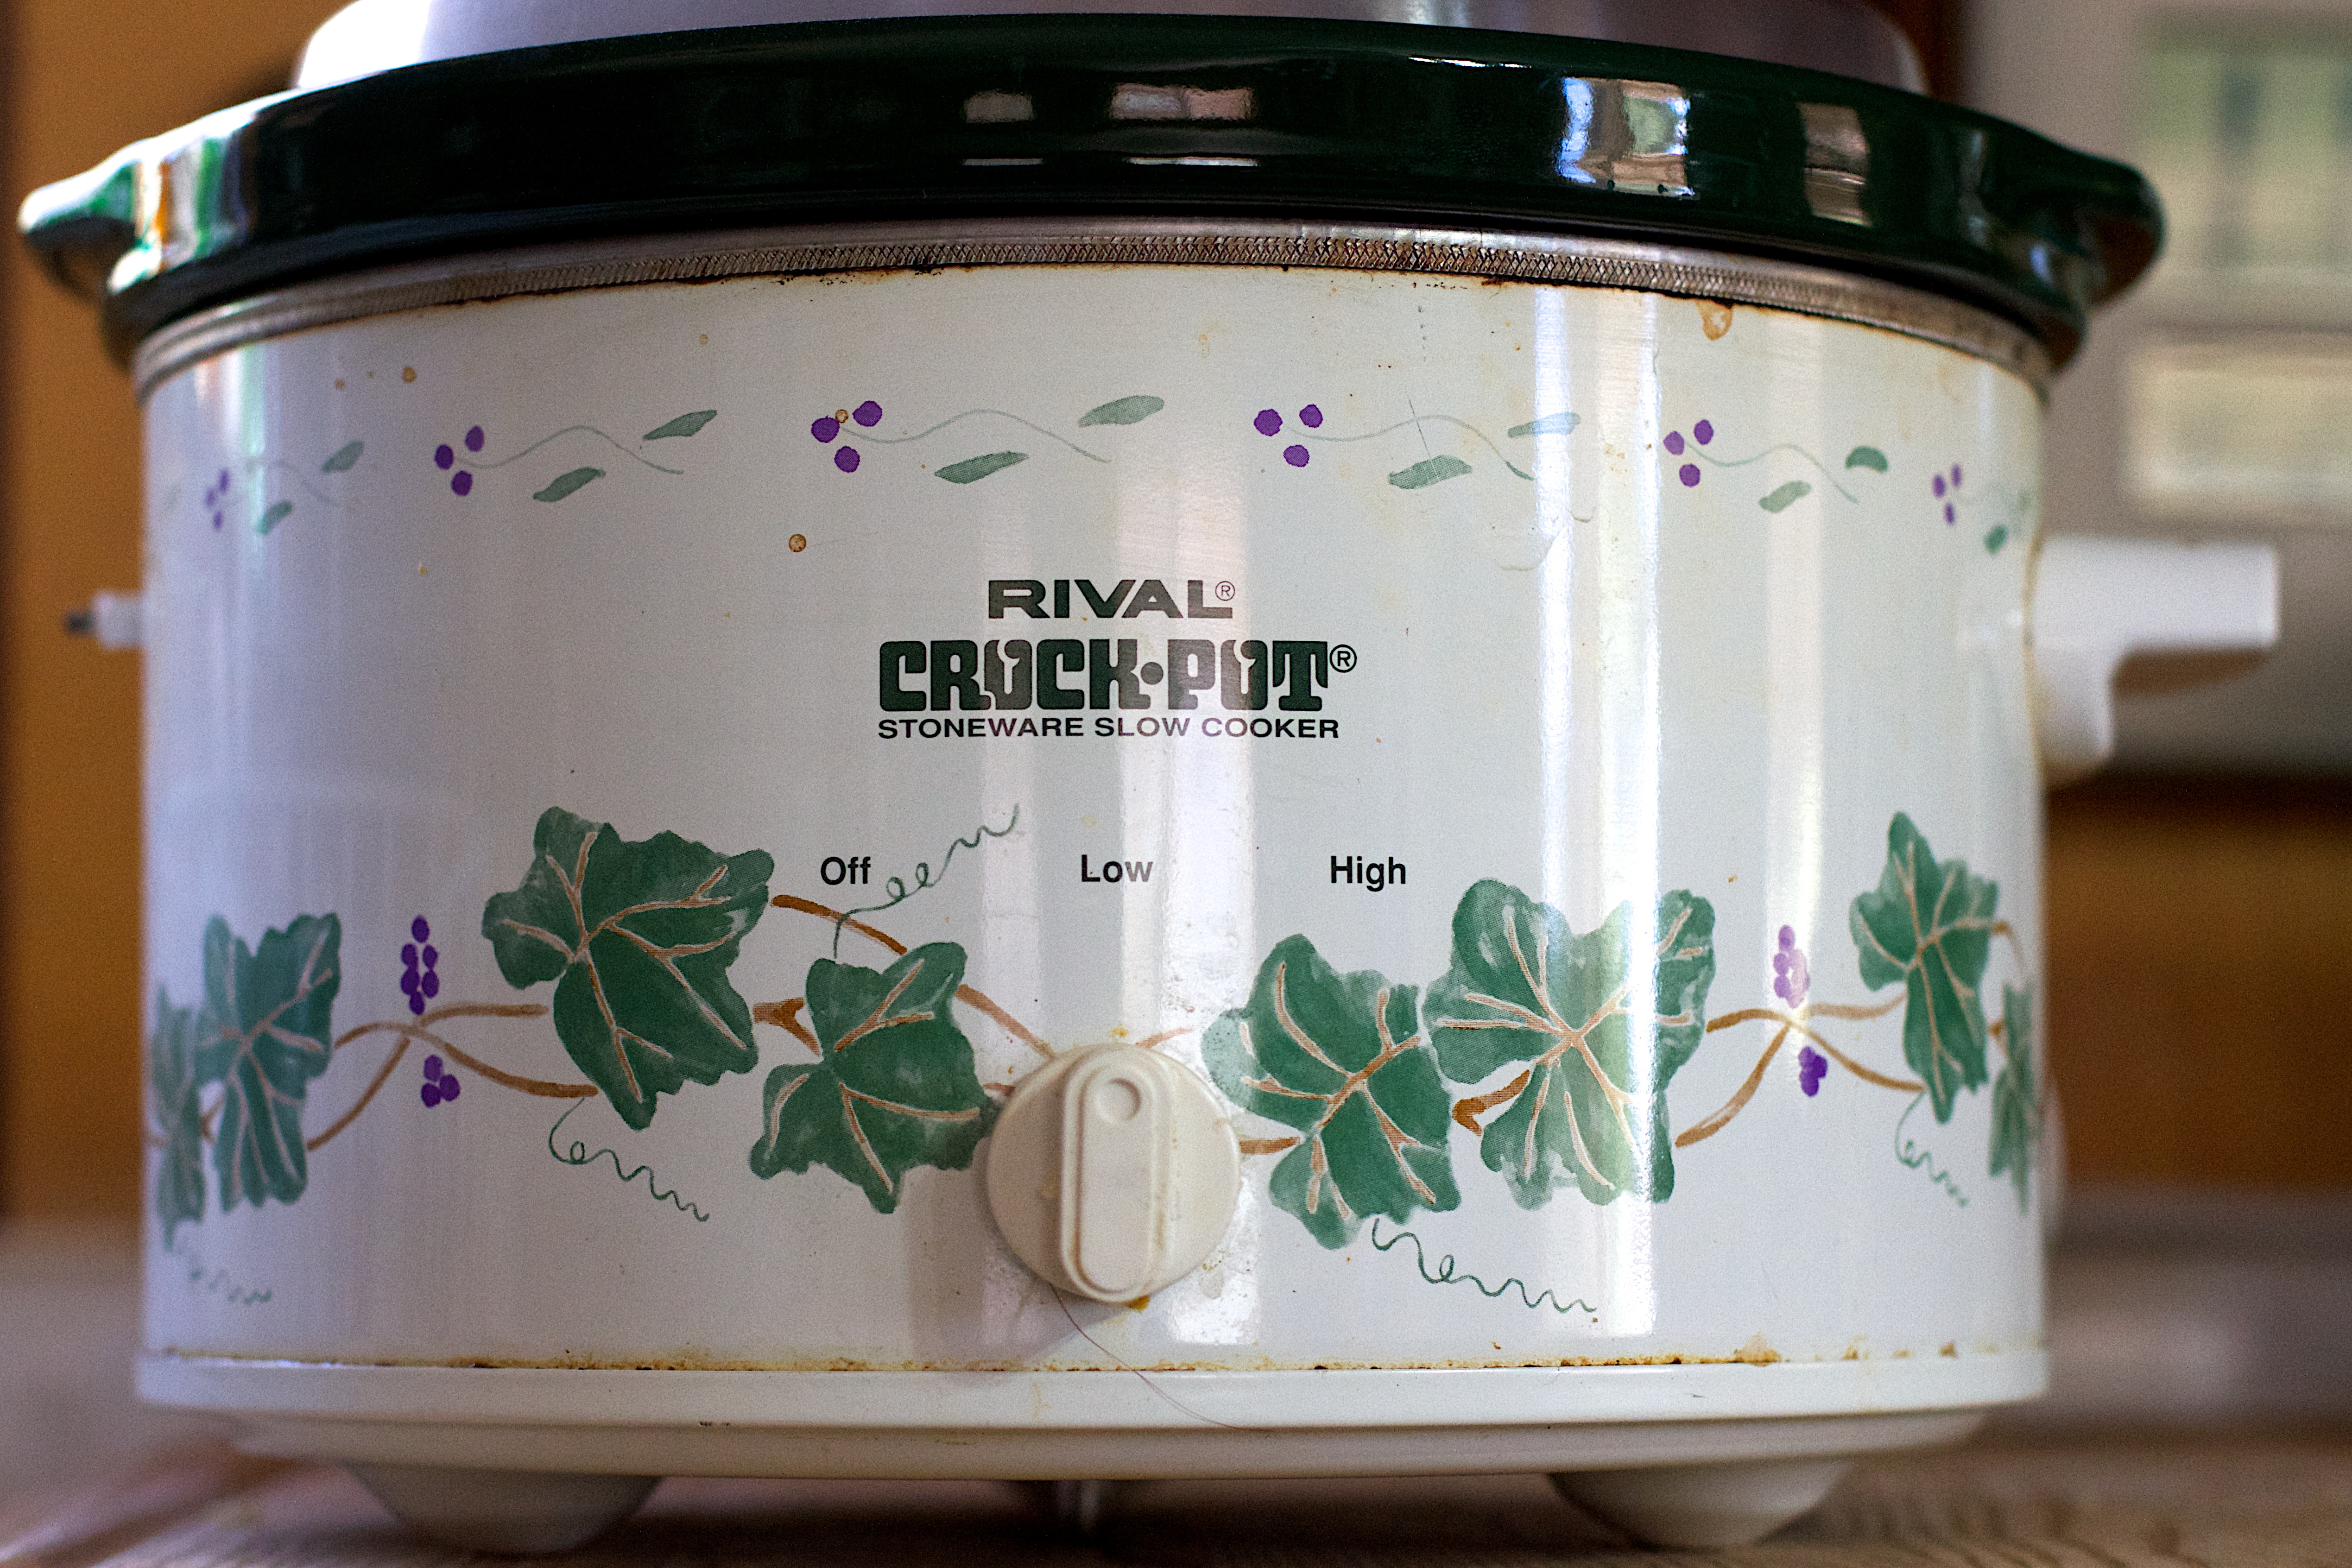
flower, cup, ceramic, lighting, coffee cup, porcelain, 2013365, man made object